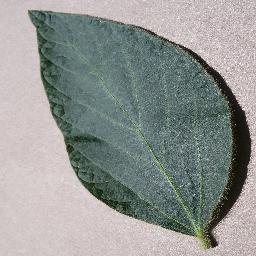
Label: Soybean___healthy